List of Mikoyan-Gurevich MiG-21 operators

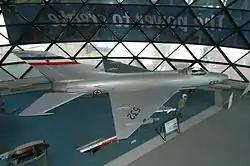
Yugoslav Air Force MiG-21F-13 s/n 22532 on display at the Museum of Aviation in Belgrade.

The Socialist Federal Republic of Yugoslavia operated up to 261 MiG-21s in 10 variants from 1962 till 1992. There were 41 MiG-21F-13, 36 MiG-21PFM, 25 MiG-21M, 6 MiG-21MF, 46 MiG-21bis, 45 MiG-21bisK, 12 MiG-21R, 18 MiG-21U, 25 MiG-21UM and 7 MiG-21US. During the war in western Yugoslavia, these aircraft were passed on to the newly established air force of the Federal Republic of Yugoslavia.